Jan Frans van Dael

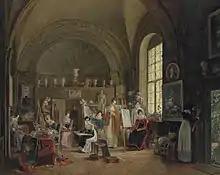
Philippe-Jacques van Bree, "Interior of the Studio of Van Dael and his students at the Sorbonne", 1816

His pupils were Jean Benner-Fries, Elise Bruyère, Laurent Coste, Vicomtesse Iphigénie Decaux-Milet-Moreau, Henriëtte Geertruida Knip, Elisa-Emilie Le Mire, Auguste Piquet de Brienne, Christiaan van Pol, Adèle Riché, and Jean Ulrich Tournier.